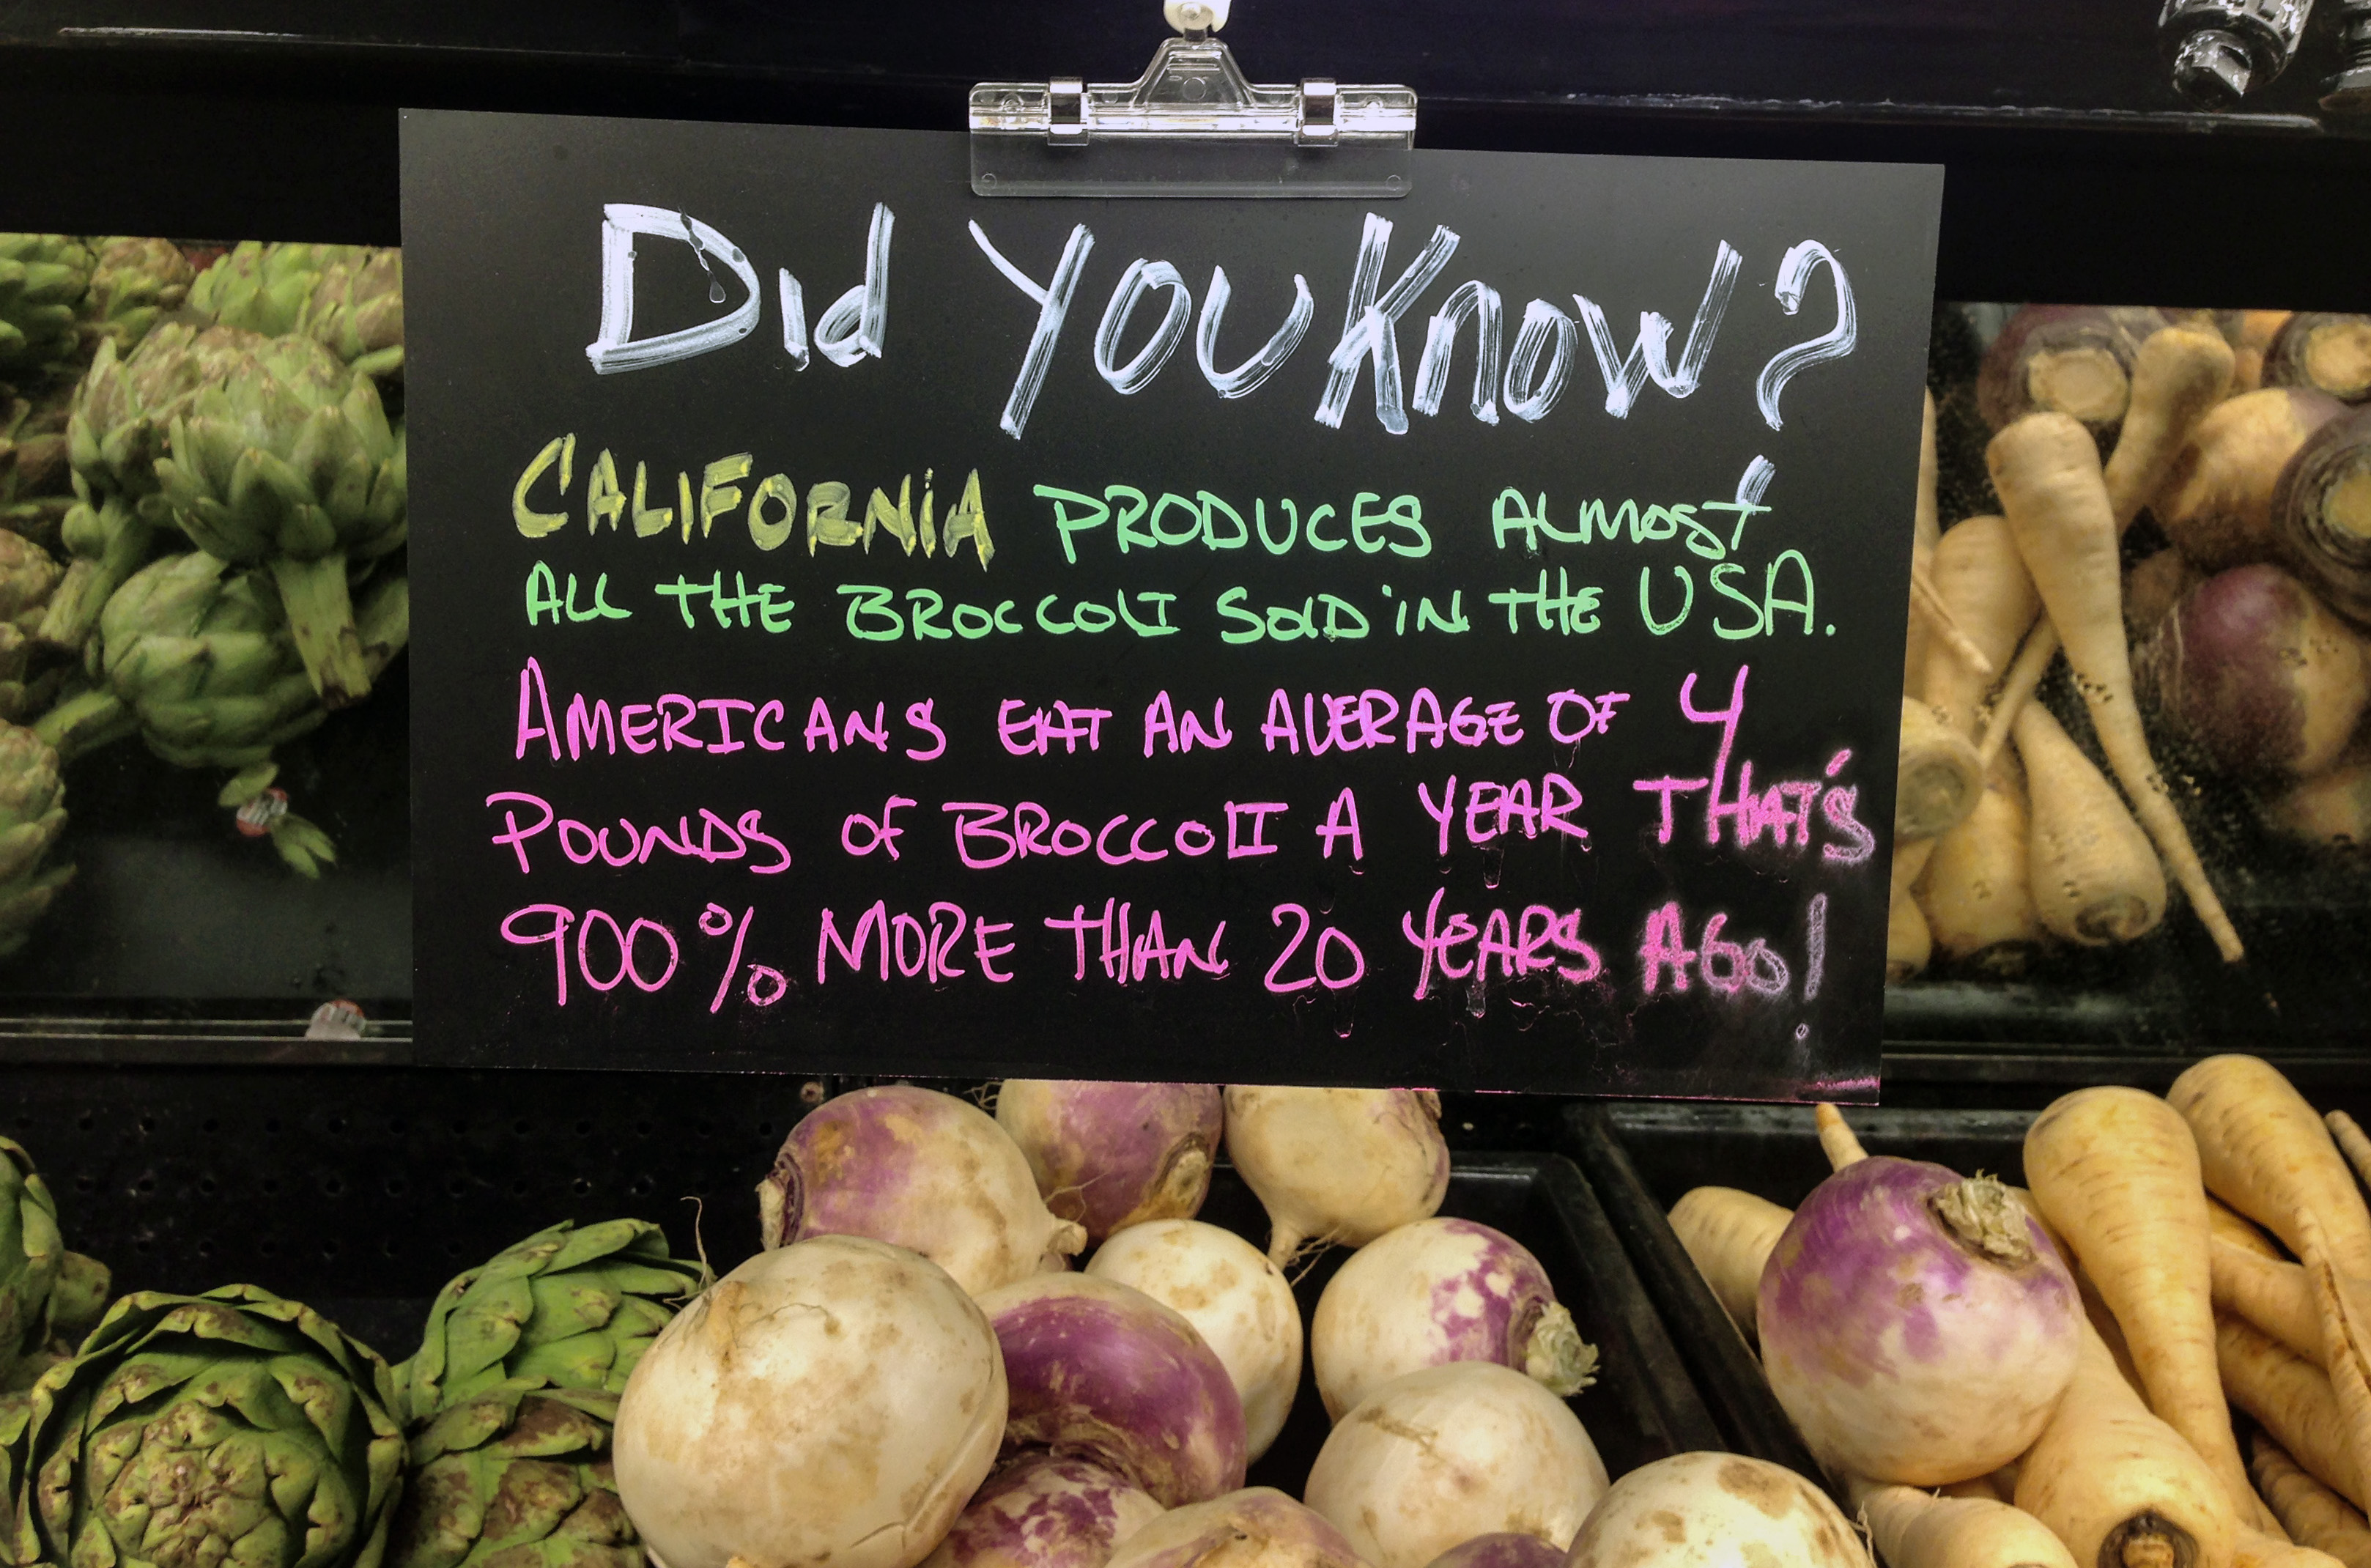
plant, food, produce, vegetable, cool image, flowering plant, land plant